Bendix SWC

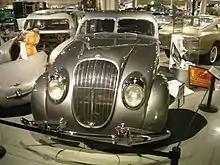
Bendix SWC on display at the Studebaker National Museum

The Bendix SWC is now the property of the Studebaker National Museum in South Bend, Indiana. It was donated by the Honeywell Corporation, the successor to the Bendix Corporation.